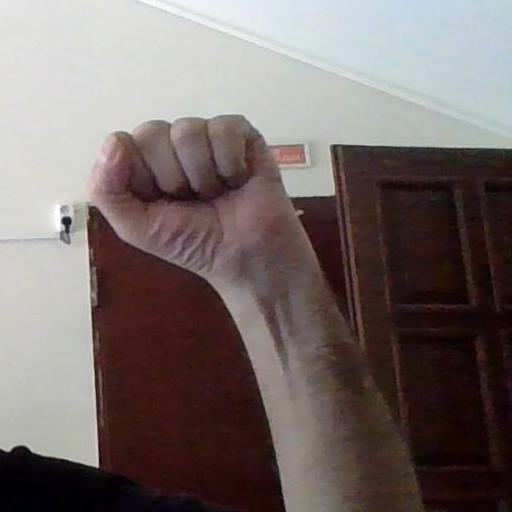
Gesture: fist